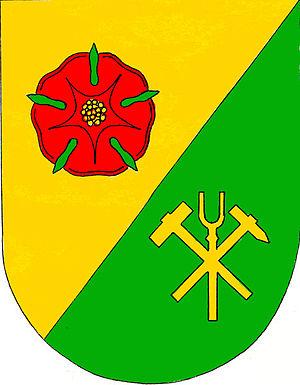
Strašice est une commune du district de Rokycany, dans la région de Plzeň, en République tchèque. Sa population s'élevait à 2 534 habitants en 2018.